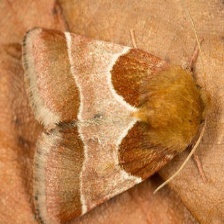
Species: ARCIGERA FLOWER MOTH